Dennis Rivera (wrestler)

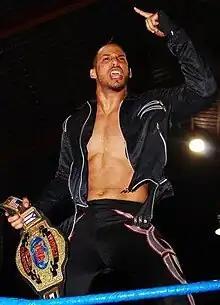
Rivera as the IWA World Tag Team Champion

Dennis Alexis Rivera Rodríguez (born September 27, 1979) is a Puerto Rican professional wrestler. He is part of a tag team known as La Malicia along Noel Rodríguez, which after holding the International Wrestling Association's World Tag Team Championship on several occasions participated in the only unificatory tag team contest co-sanctioned by the two major Puerto Rican promotions of the 2000s, when they challenged for the World Wrestling Council's titles on September 24, 2011. The result of the match remains controversial, Rivera and Rodríguez were originally declared winners and left the building with both sets of belts, but WWC revoked the original result to a "no contest" minutes later. However, the IWA still recognized the coronation of the first Undisputed Tag Team Champions in Puerto Rico. Rivera also worked in the World Wrestling League, where he held the WWL Trios Championship.